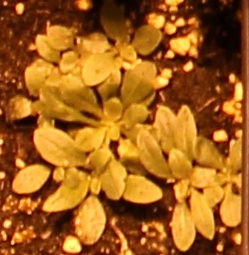
Label: Horseweed